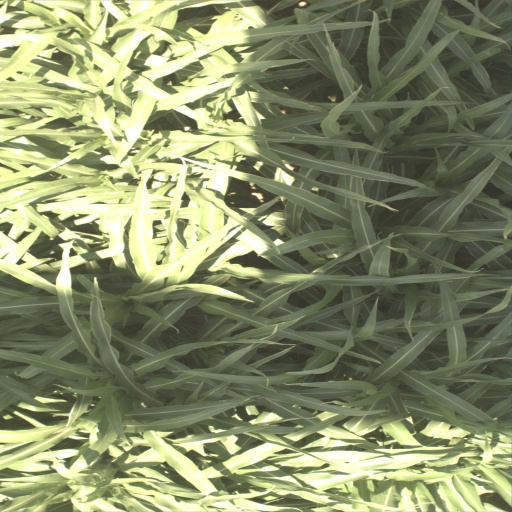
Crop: sorghum